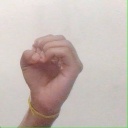
अक्षर: ऊ